Range minimum query

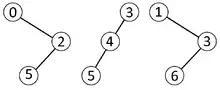
Example of Cartesian trees for . Notice that the first and third tree have the same layout, so there are exactly two pre-computed sets of queries in the table on the left.

RMQs are used as a tool for many tasks in exact and approximate string matching. Several applications can be found in Fischer and Heun (2007).